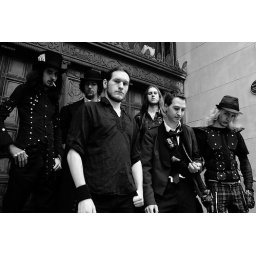
Spotted in water street on a photo ' shoot, took some of my own with a high ISO.